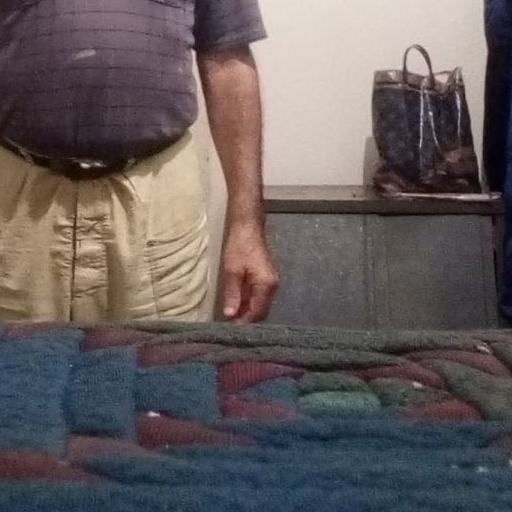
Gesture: no_gesture